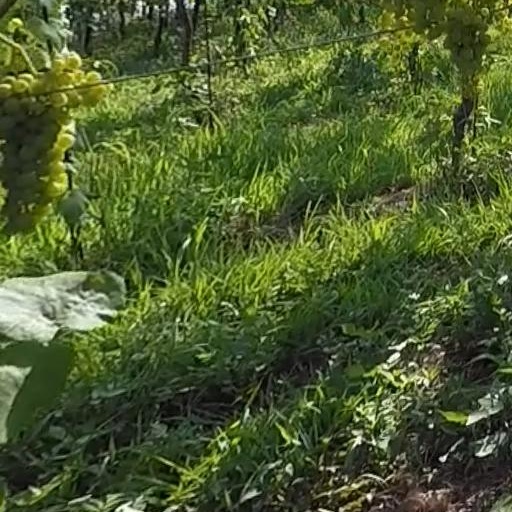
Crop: grape